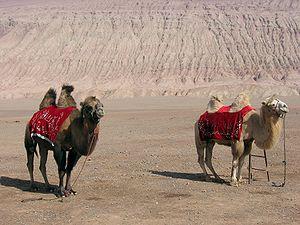
La Dépression de Tourfan est une dépression autour de la ville de Tourfan dans la région autonome chinoise du Xinjiang. Il s'agit du point le plus bas du globe après la mer Morte et le lac Assal.